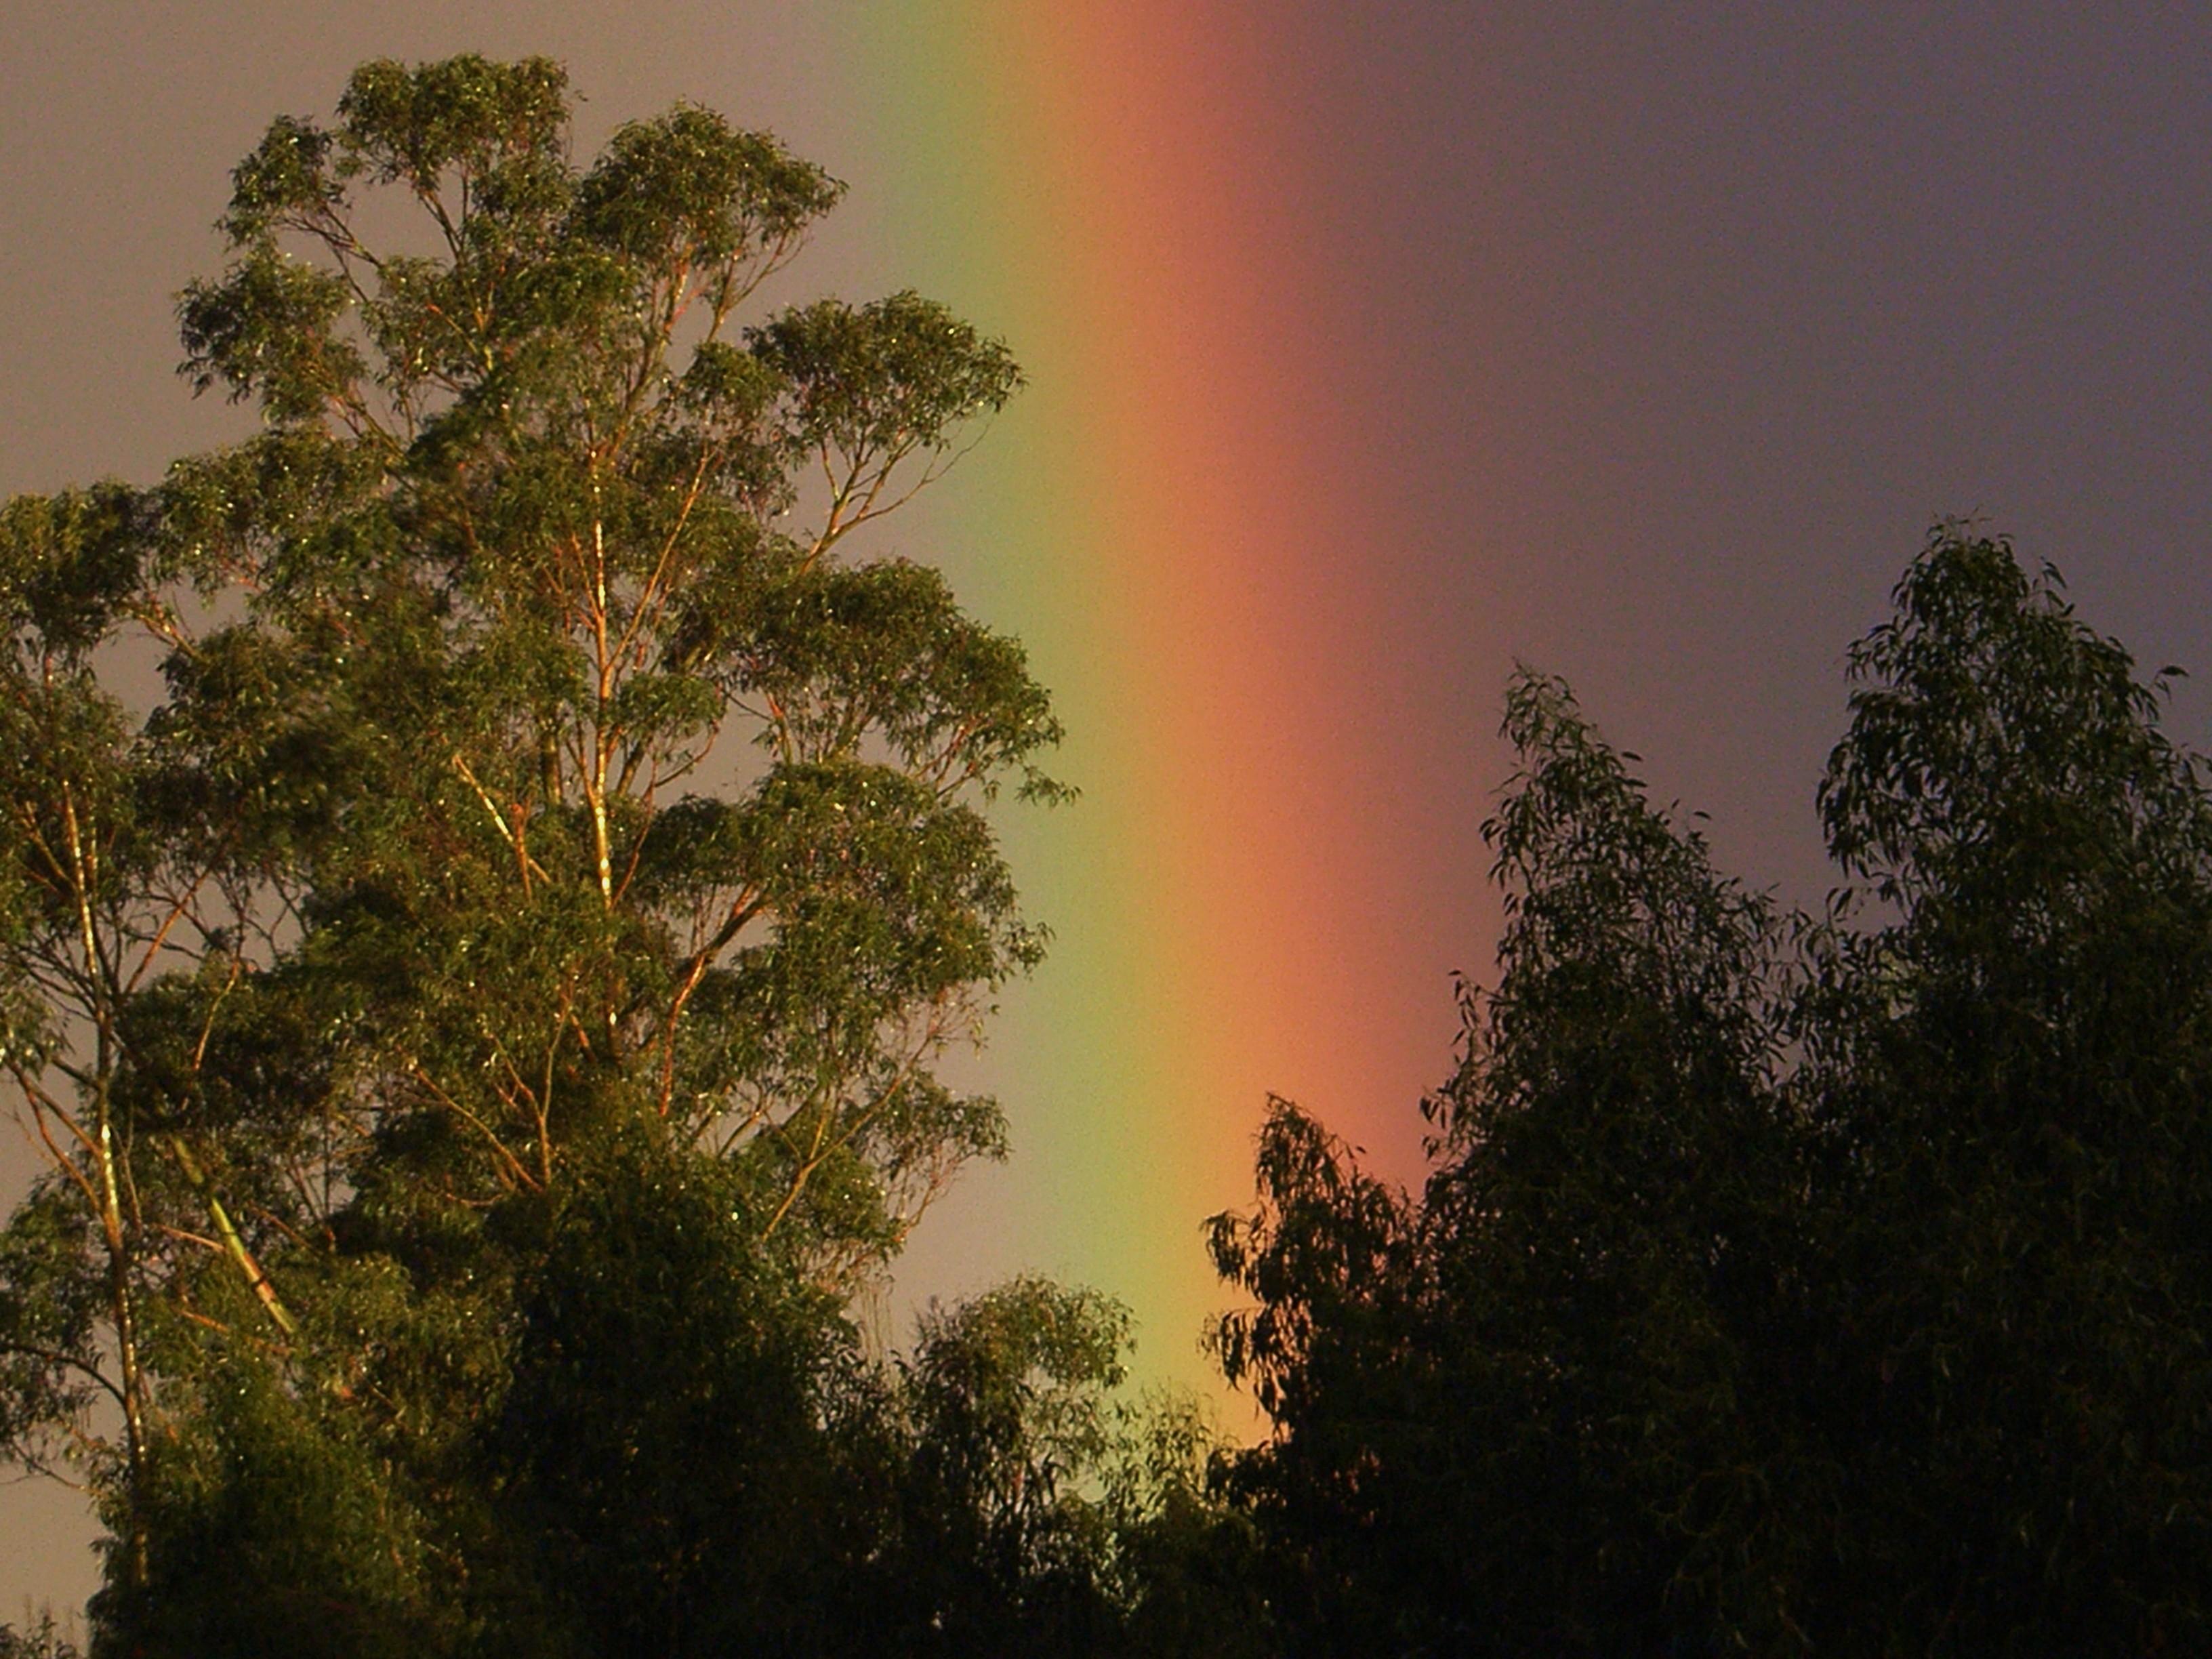
landscape, tree, nature, forest, sky, night, sunlight, morning, dawn, atmosphere, dusk, evening, rainbow, la, ggl1, atmospheric phenomenon, woody plant